Rossby number

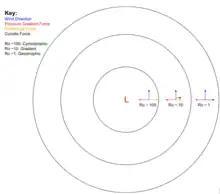
Value of the Rossby Number and associated balanced flows around a low pressure storm.

The Rossby number (Ro), named for Carl-Gustav Arvid Rossby, is a dimensionless number used in describing fluid flow. The Rossby number is the ratio of inertial force to Coriolis force, terms formula_1 and formula_2 in the Navier–Stokes equations respectively. It is commonly used in geophysical phenomena in the oceans and atmosphere, where it characterizes the importance of Coriolis accelerations arising from planetary rotation. It is also known as the Kibel number.